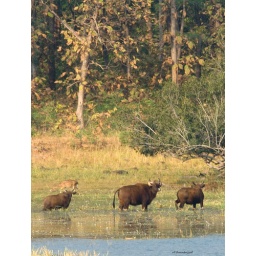
Bos gaurus, this family was grazeing on the water plants in the tadoba lake